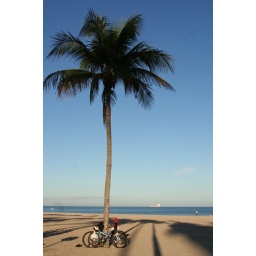
A bike rests against a tall palm tree .